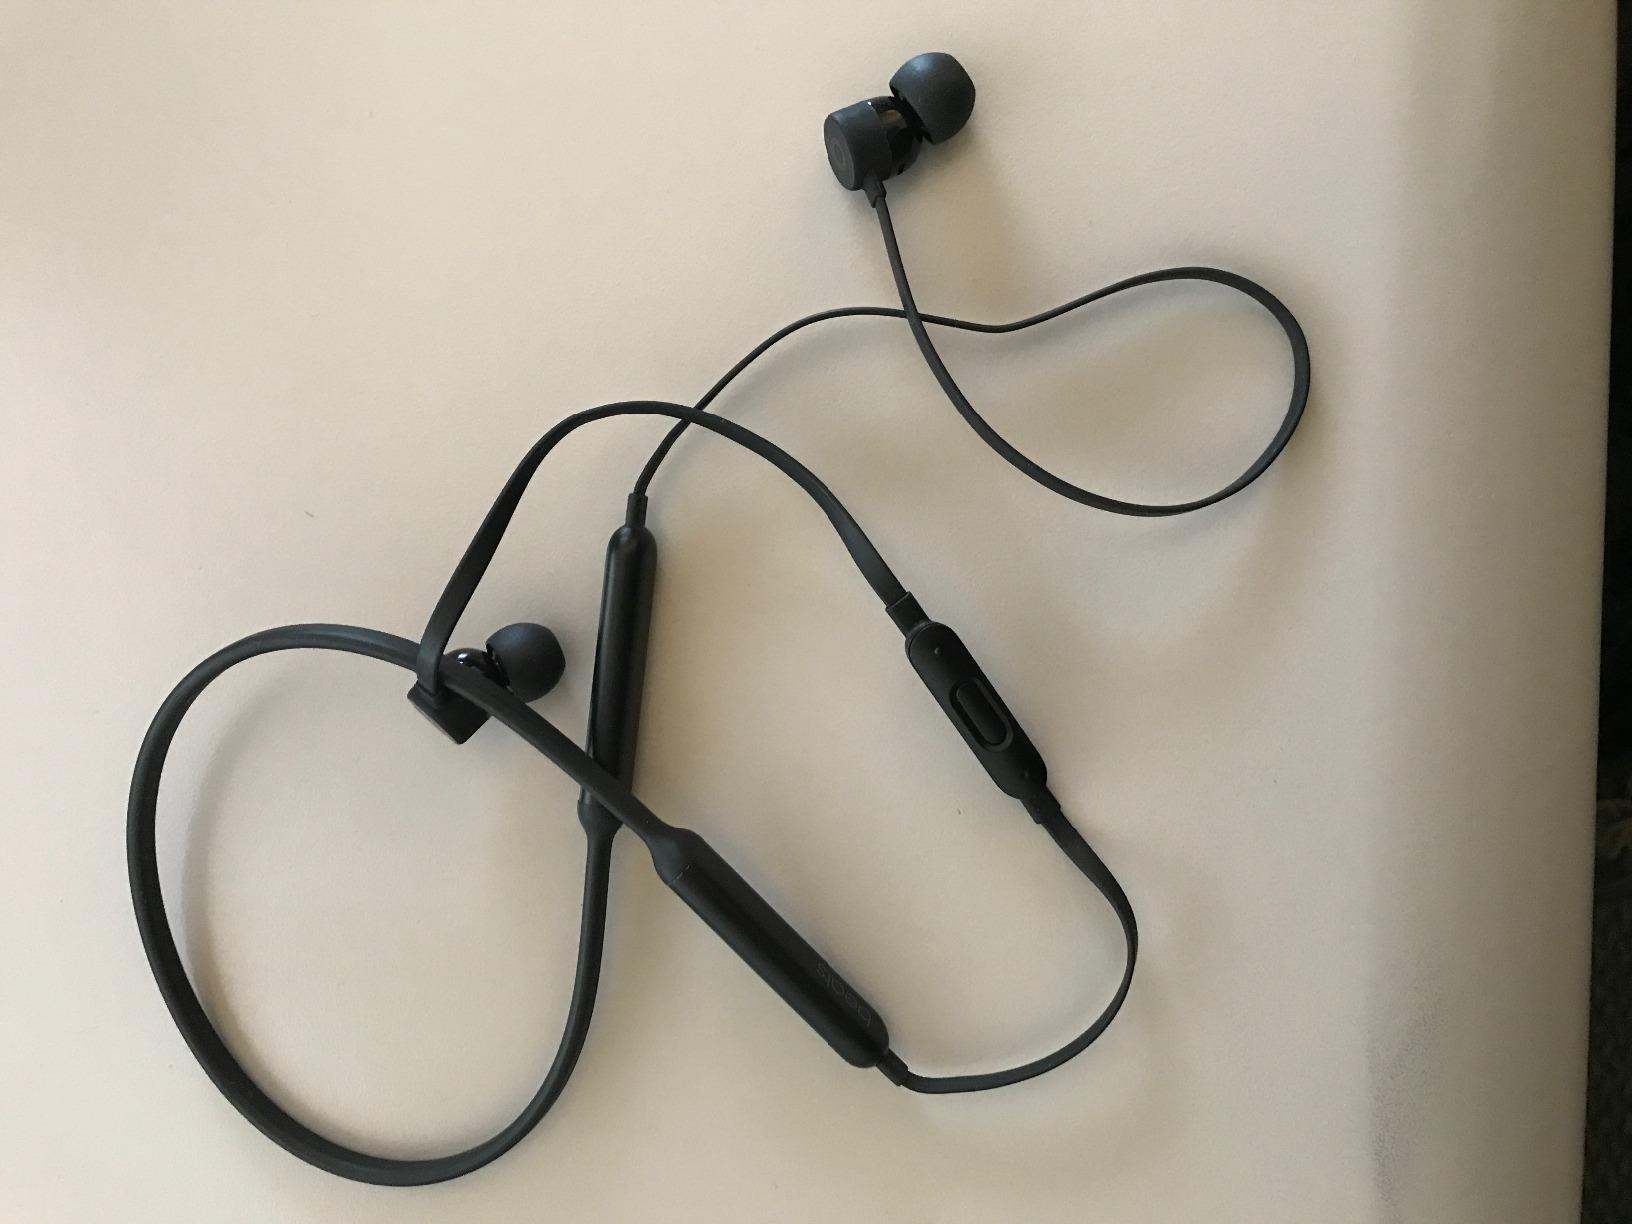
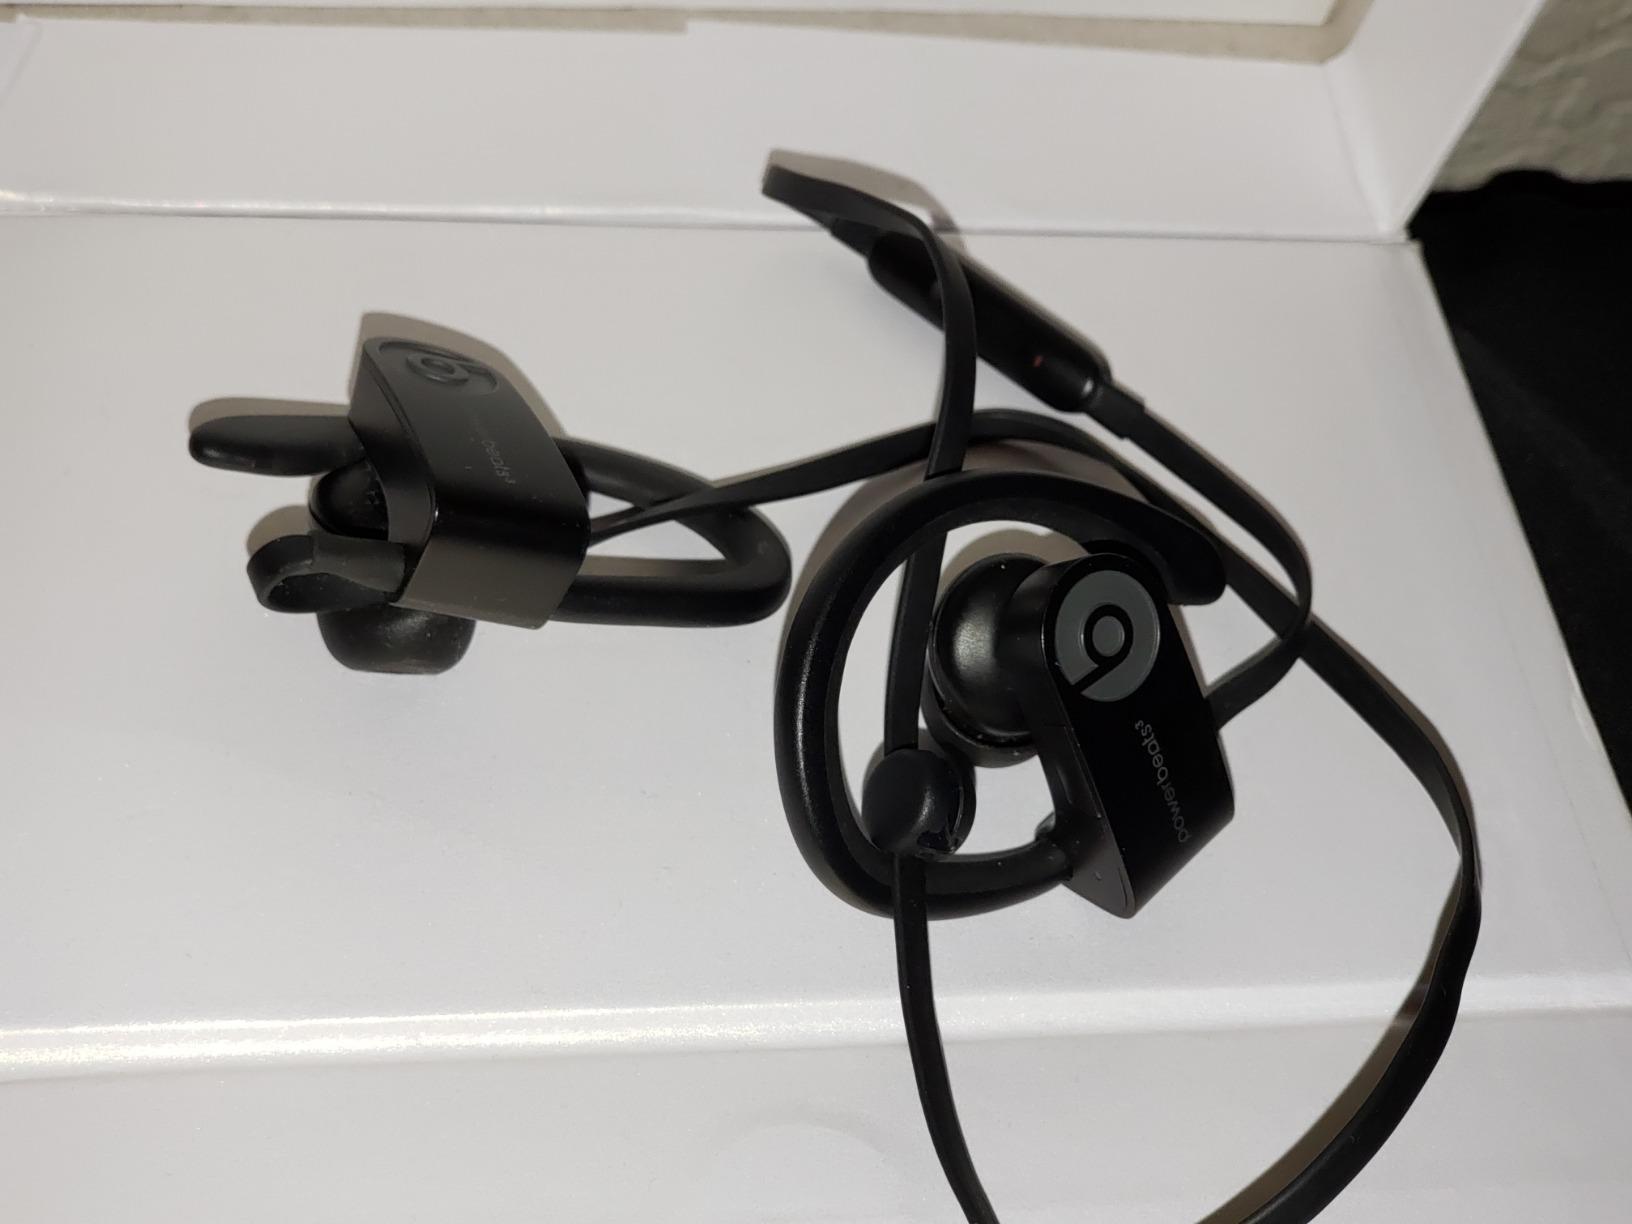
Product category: headphones
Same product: no